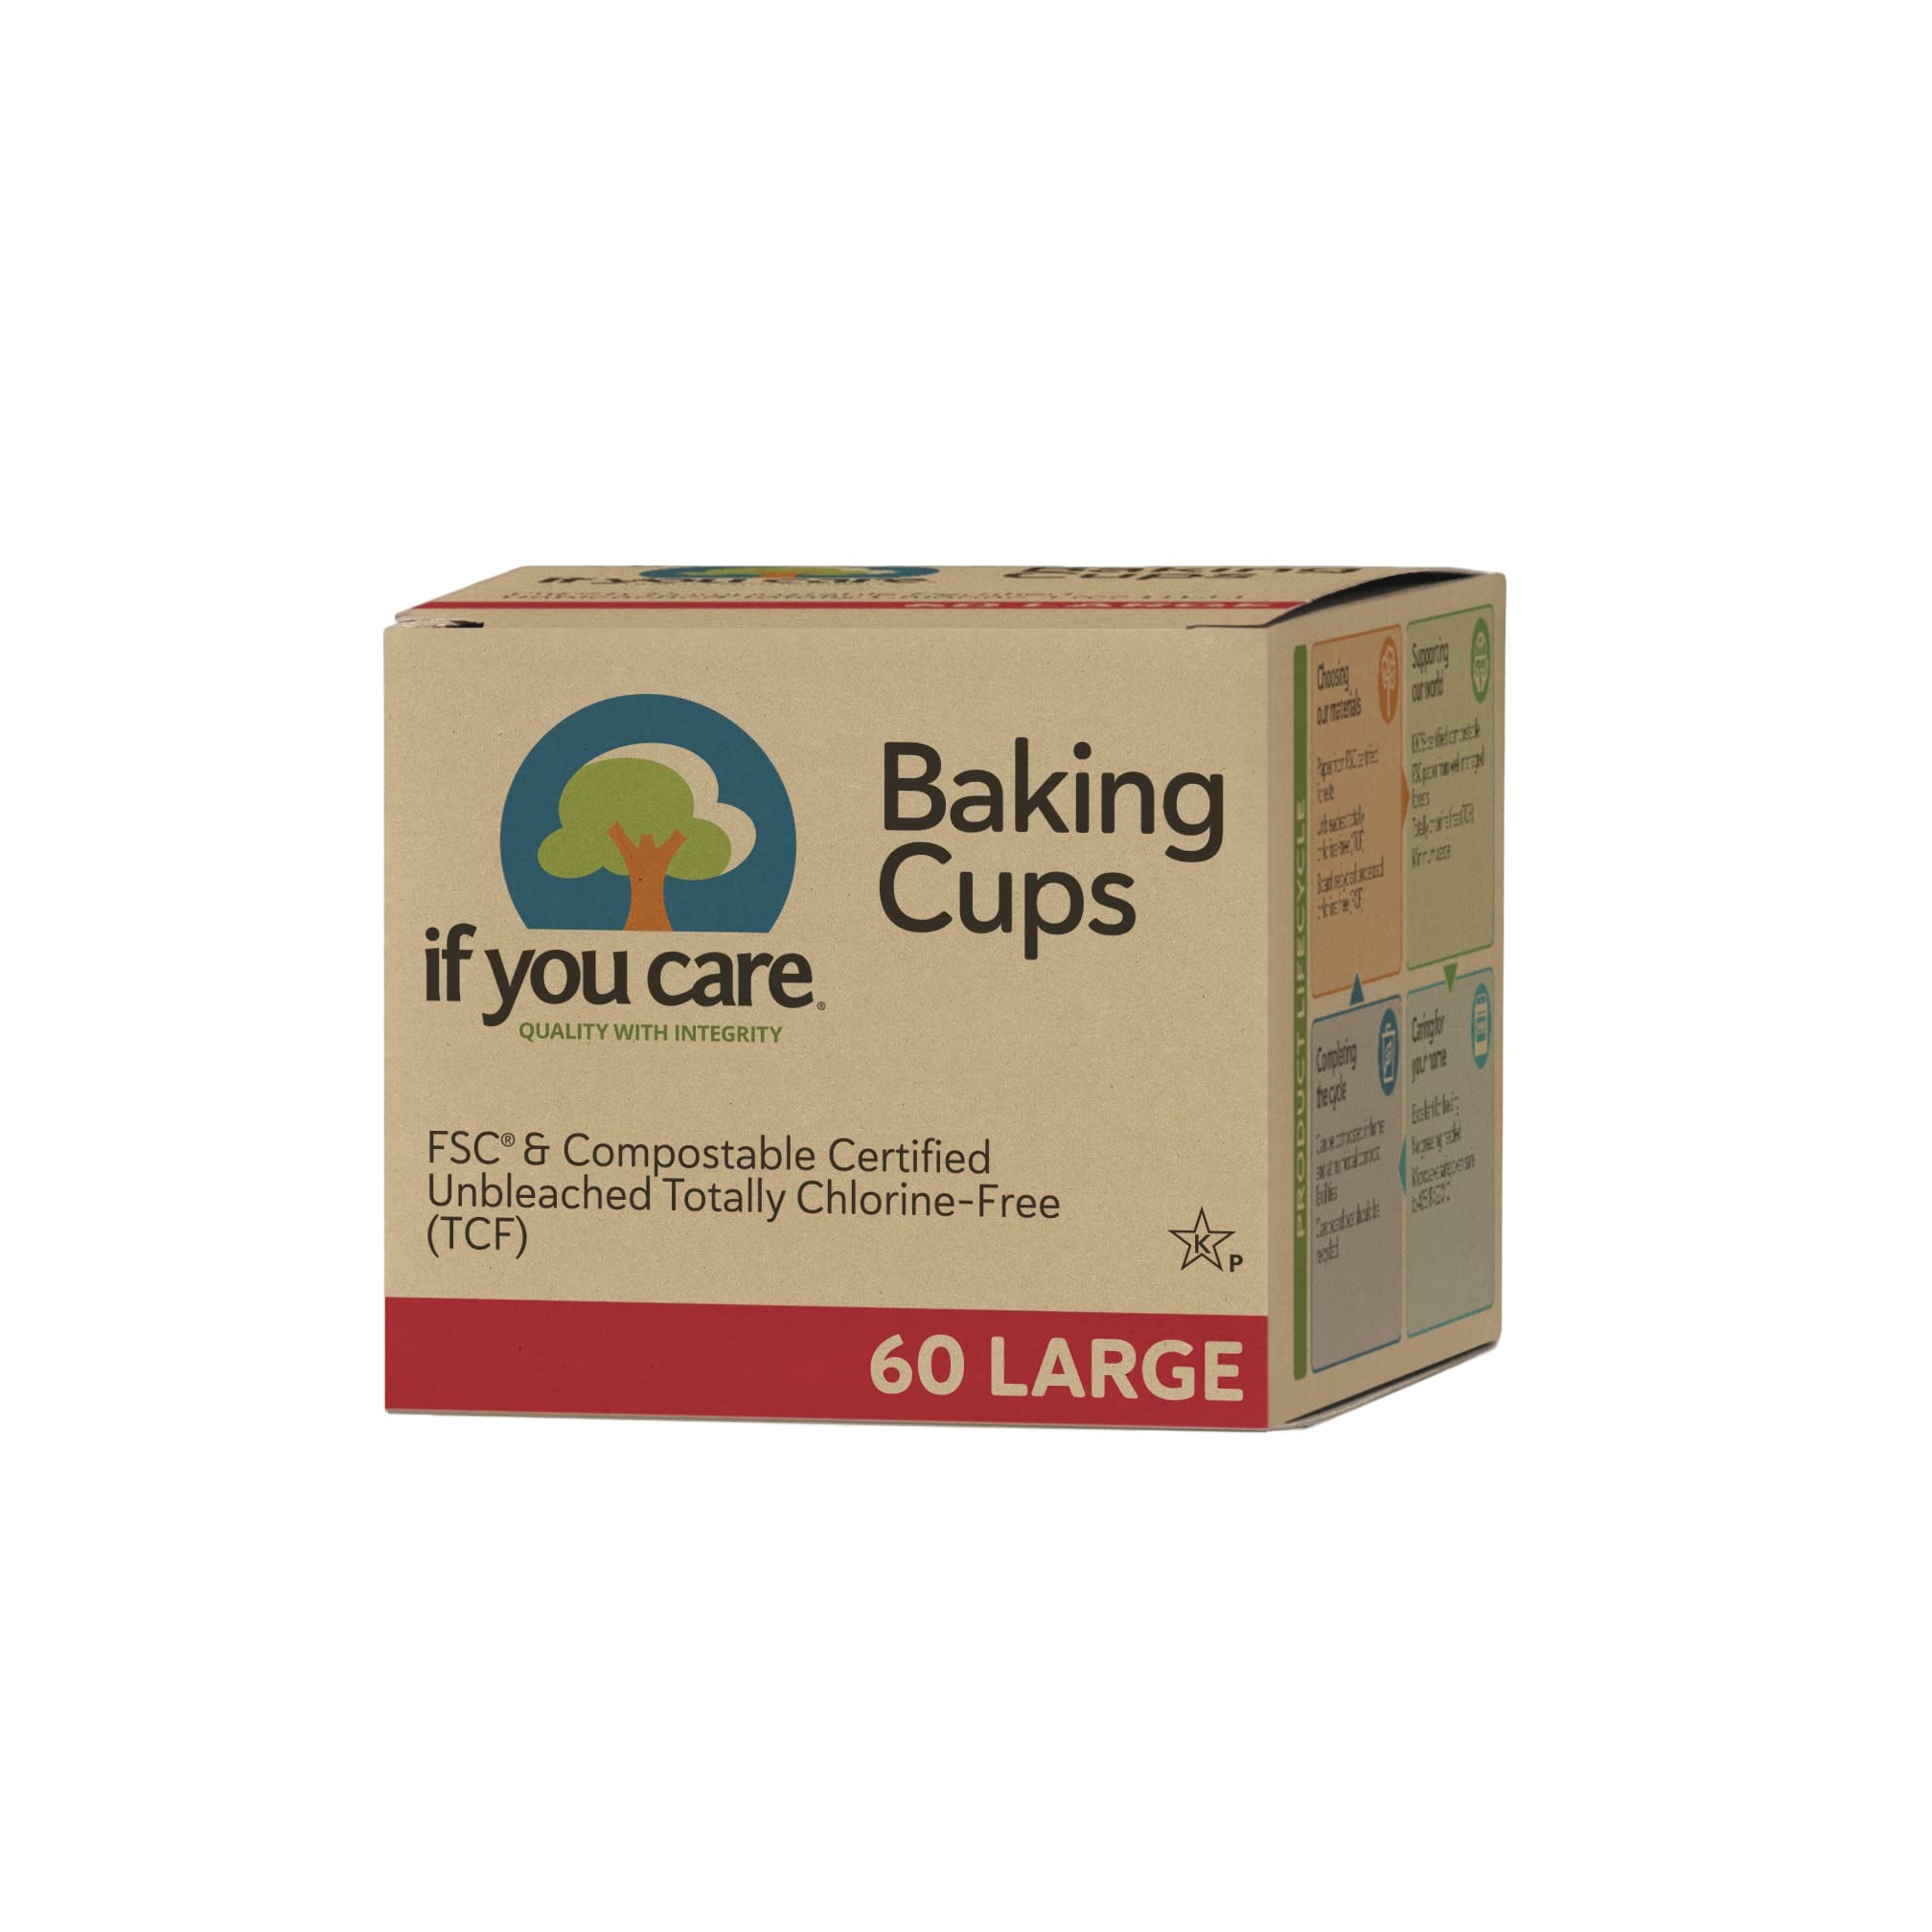
Item Name: If You Care Unbleached Large Baking Cups, 60-Count Boxes (Pack of 24)
Bullet Point 1: Pack of Twenty Four, 60 Count per box (total of 1440 Counts)
Bullet Point 2: Made from 100% unbleached, heavy duty greaseproof paper; Can be used without a muffin pan; No greasing is needed; Microwave safe; Will not affect the taste of the baked goods
Bullet Point 3: A silicone-coated paper is also the choice of professionals as it can be reused several times.
Bullet Point 4: 100% biodegradable; 100% compostable
Bullet Point 5: Source Atlantique, Inc. was established in 1991 in New Jersey and specializes in discovering the best products in every culinary category, then cultivating their strengths, and nurturing each throughout the marketplace
Value: 1440.0
Unit: Count

Price: 3.15